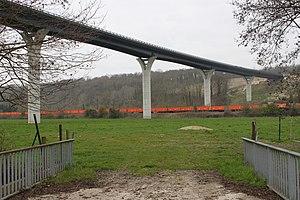
Ligne de Malaunay à Dieppe, viaduc de la Scie et train de terre COLAS RAIL tracté par les Vossloh G 1206 n°10 et 13 à destination du Terminal Forestier du port de Rouen .
La ligne de Malaunay - Le Houlme à Dieppe est une ligne ferroviaire française, non électrifiée à écartement standard et à une ou deux voies. Elle relie les villes de Malaunay et de Dieppe, dans le département de la Seine-Maritime. Elle constitue la ligne 350 000 du réseau ferré national.